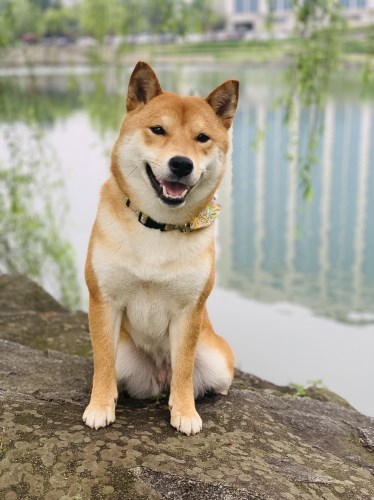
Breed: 1043-n000001-Shiba_Dog